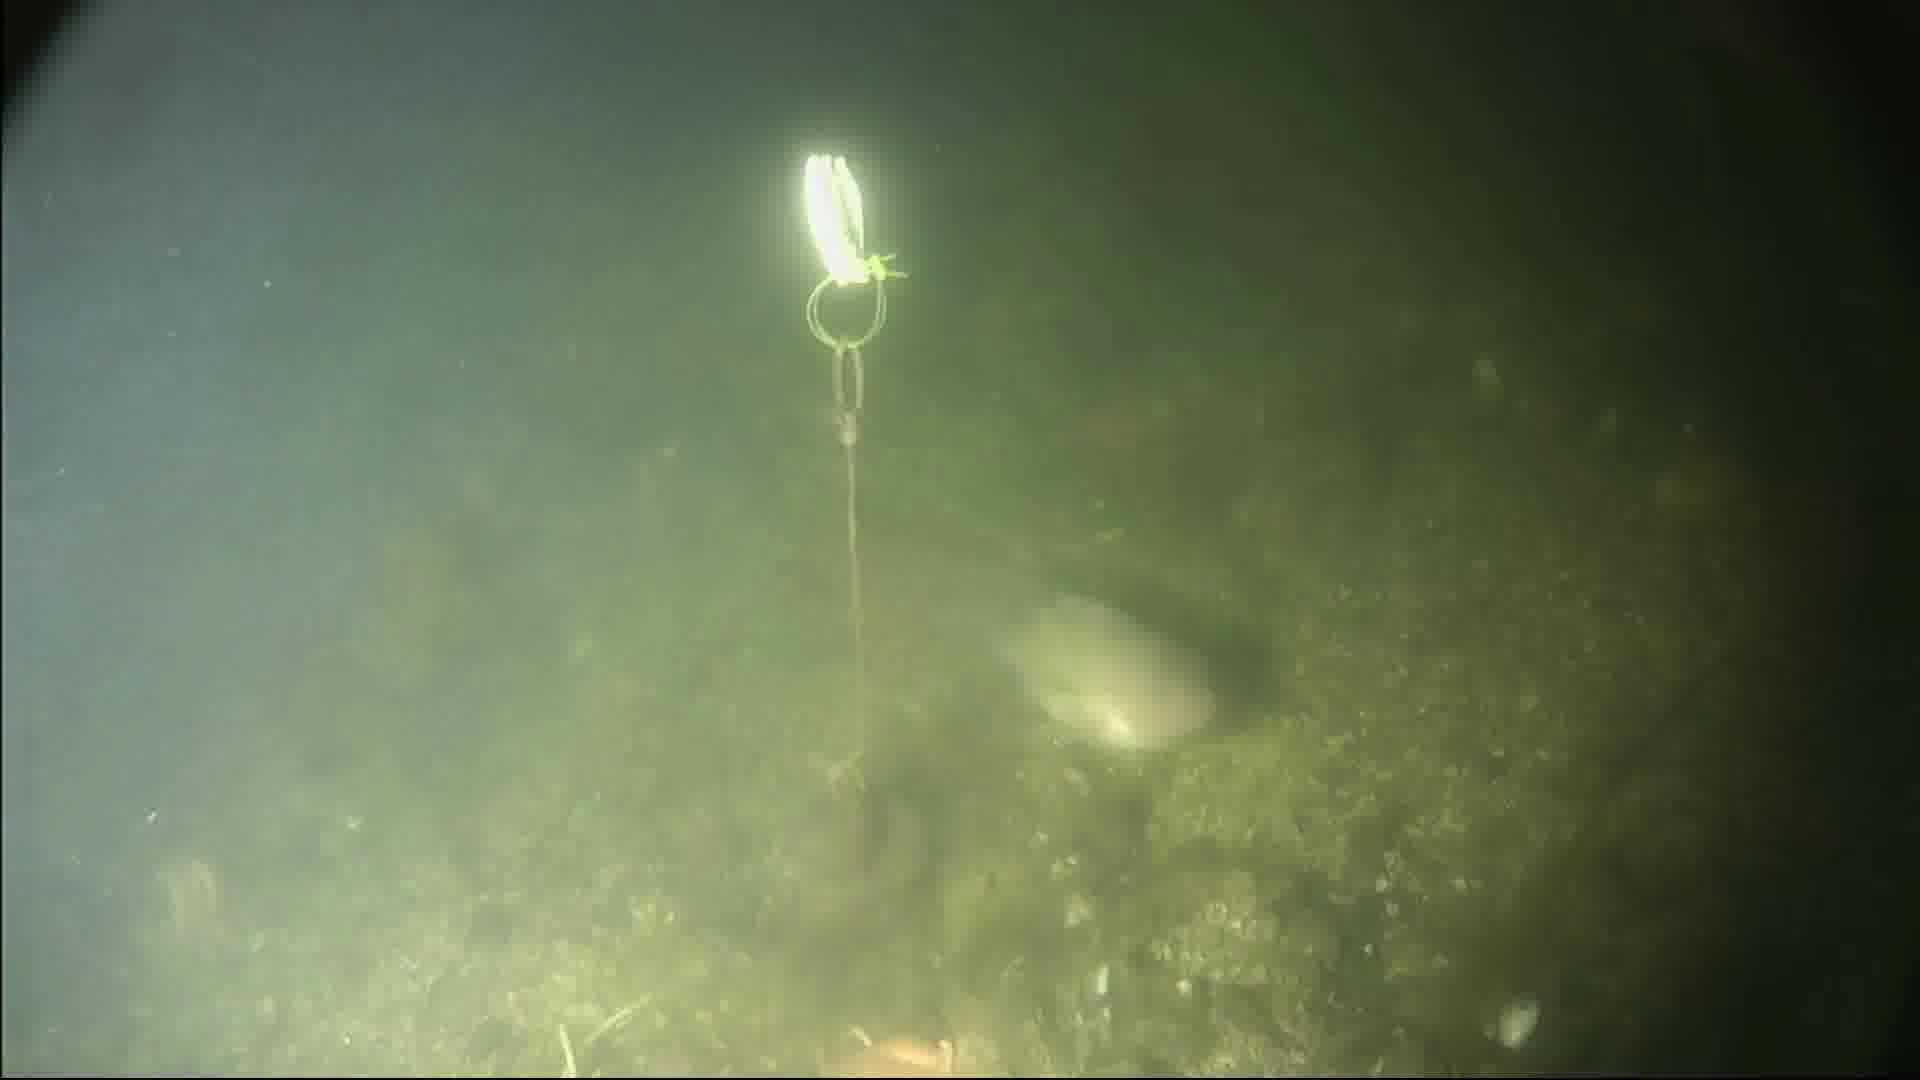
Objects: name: fish
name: starfish